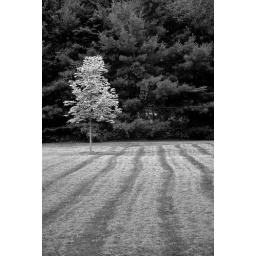
Young tree against pine trees in black and white